Cord Asendorf Sr.

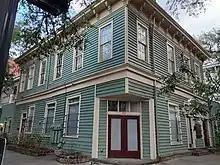
Asendorf built this property, at 556 East Liberty Street in Savannah, in 1883. He ran a grocery store and saloon here, and initially lived with his growing family above the businesses

Asendorf was born in Osterholz, Kingdom of Hanover, in 1858. He worked with his father, building cigar boxes, before emigrating to the United States in September 1872, aged 14, and settling in Savannah, Georgia. He became a U.S. citizen in April 1879, shortly after which he worked for his uncle, John M. Asendorf, in his grocery store, located at the northwestern corner of Jones Lane and Habersham Street. He was living at 49 Jones Street.